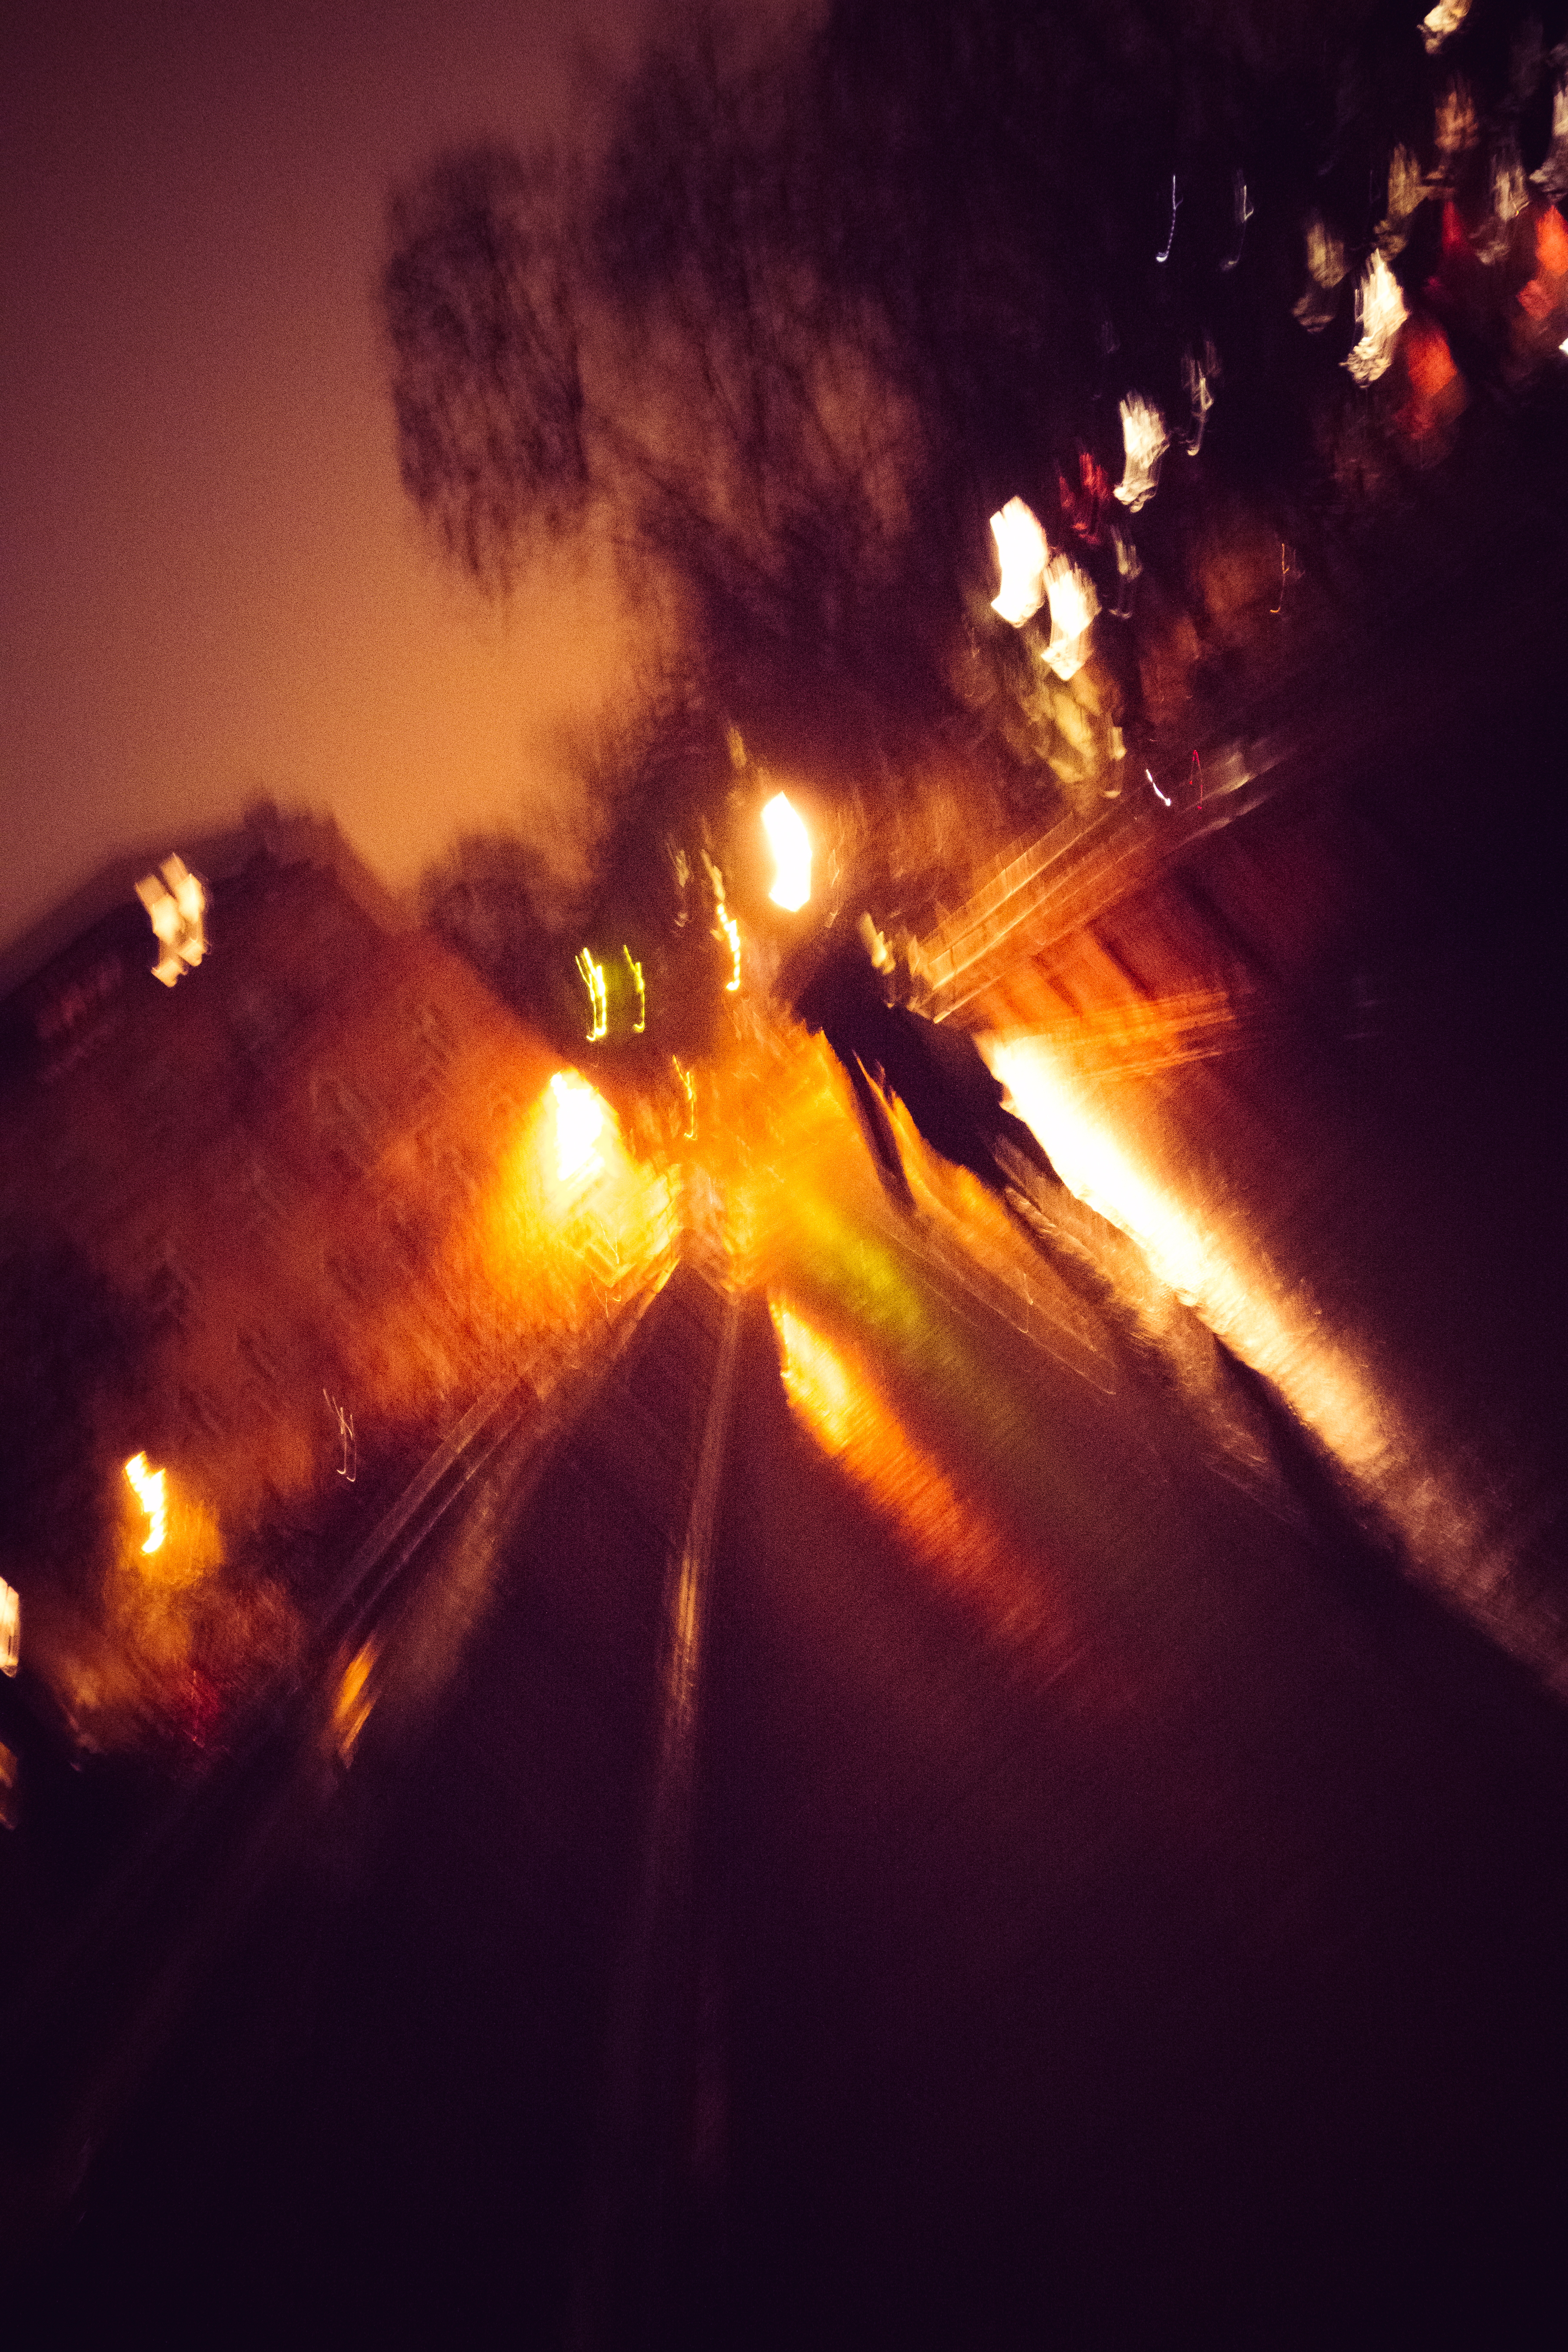
silhouette, blur, abstract, street, camera, photography, sunlight, city, urban, motion, orange, red, artistic, fire, human, darkness, bonfire, explosion, painting, candid, art, germany, hell, sony, bavaria, fine, blurry, streetscene, compact, franconia, nuremberg, sonystreetphotographer, element, dscrx100, n rnberg, geological phenomenon